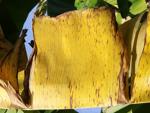
Label: xamthomonas